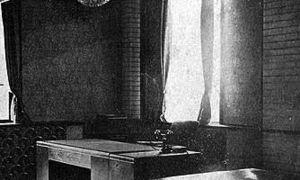
Le Sōri-daijin Kantei, populairement appelé Sōri Kantei ou plus simplement Kantei désigne tout à la fois le complexe immobilier à Tokyo abritant les bureaux et la résidence du Premier ministre, le bâtiment au sein de cet ensemble où se trouvent seulement les lieux où le Premier ministre exerce ses responsabilités et par métonymie, le Cabinet et son administration centrale.